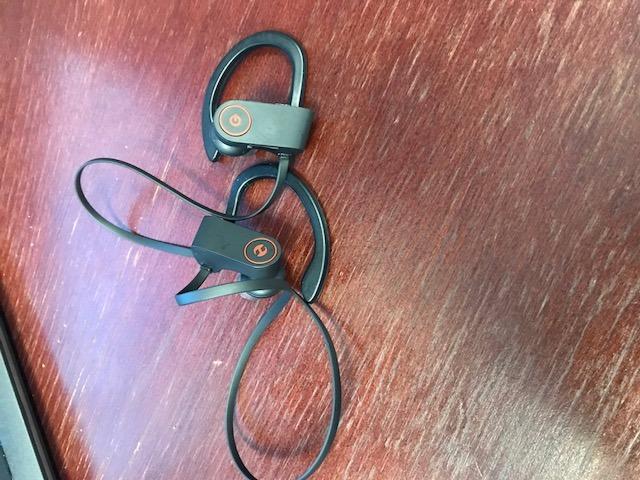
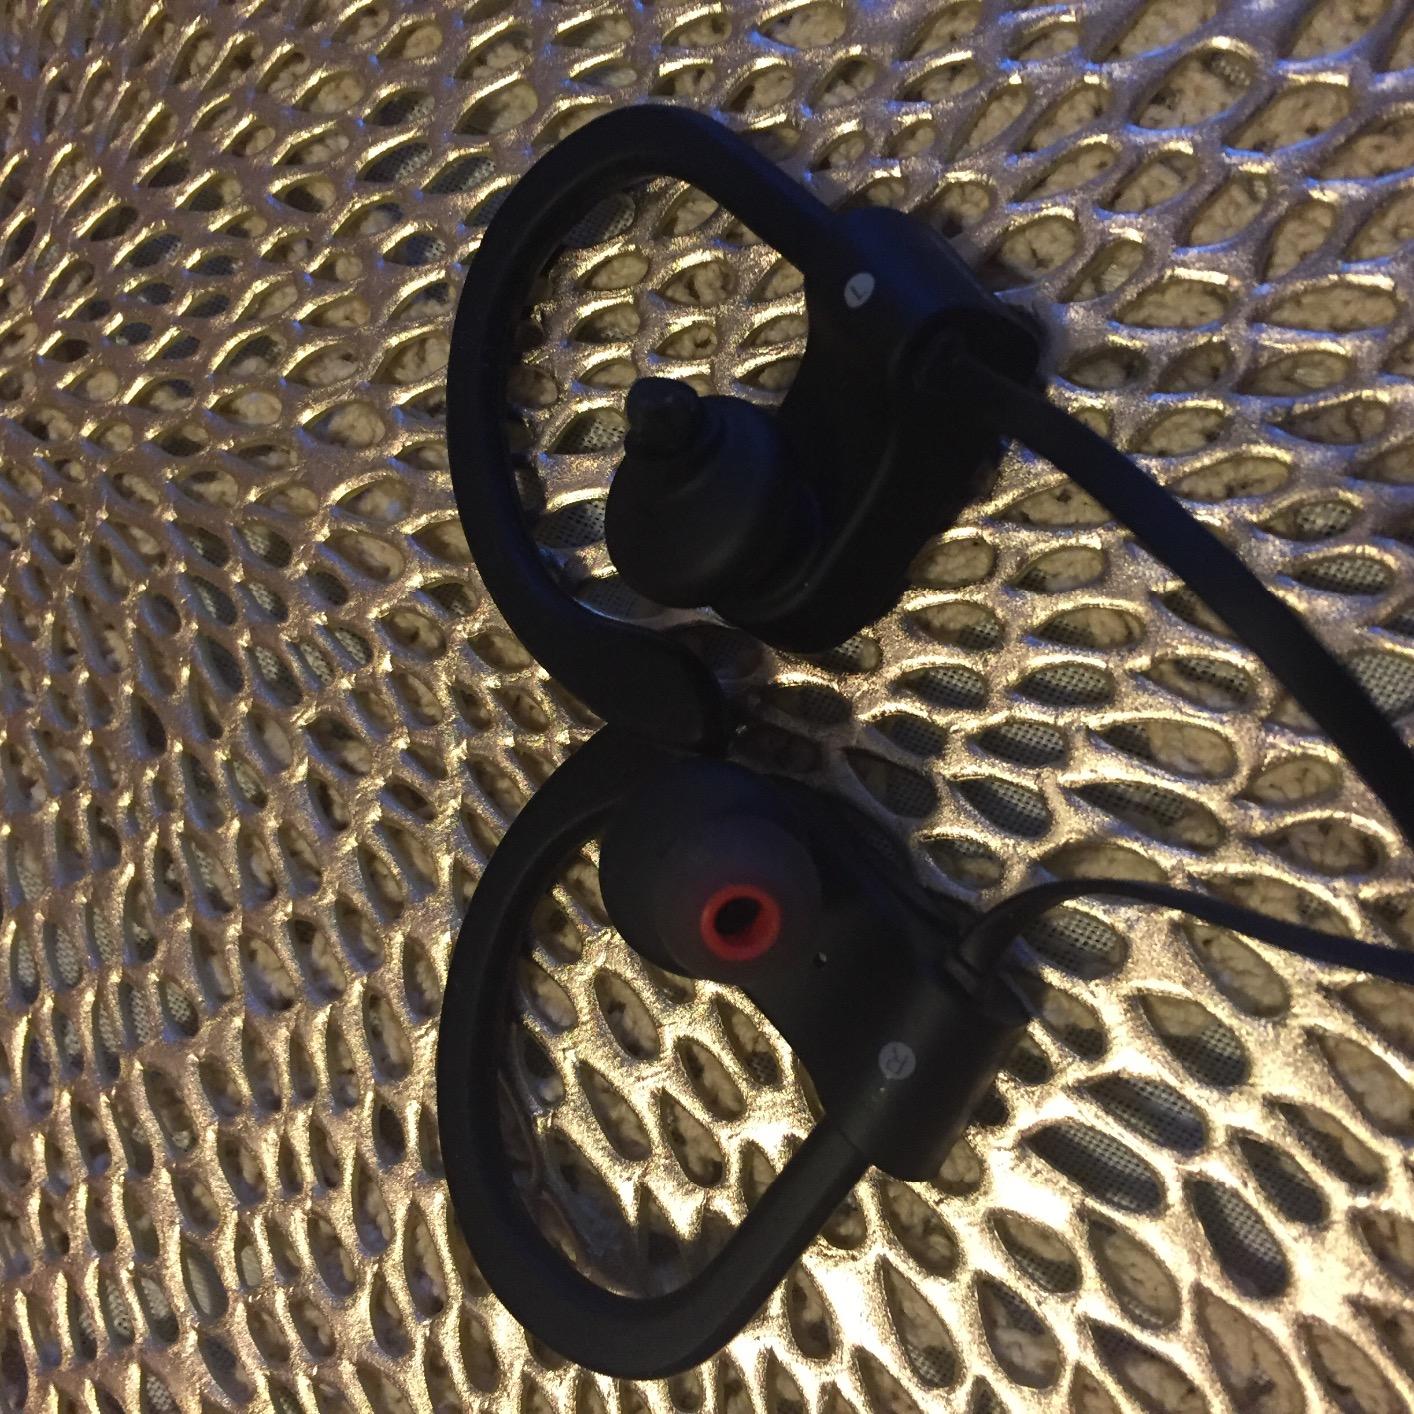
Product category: headphones
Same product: yes